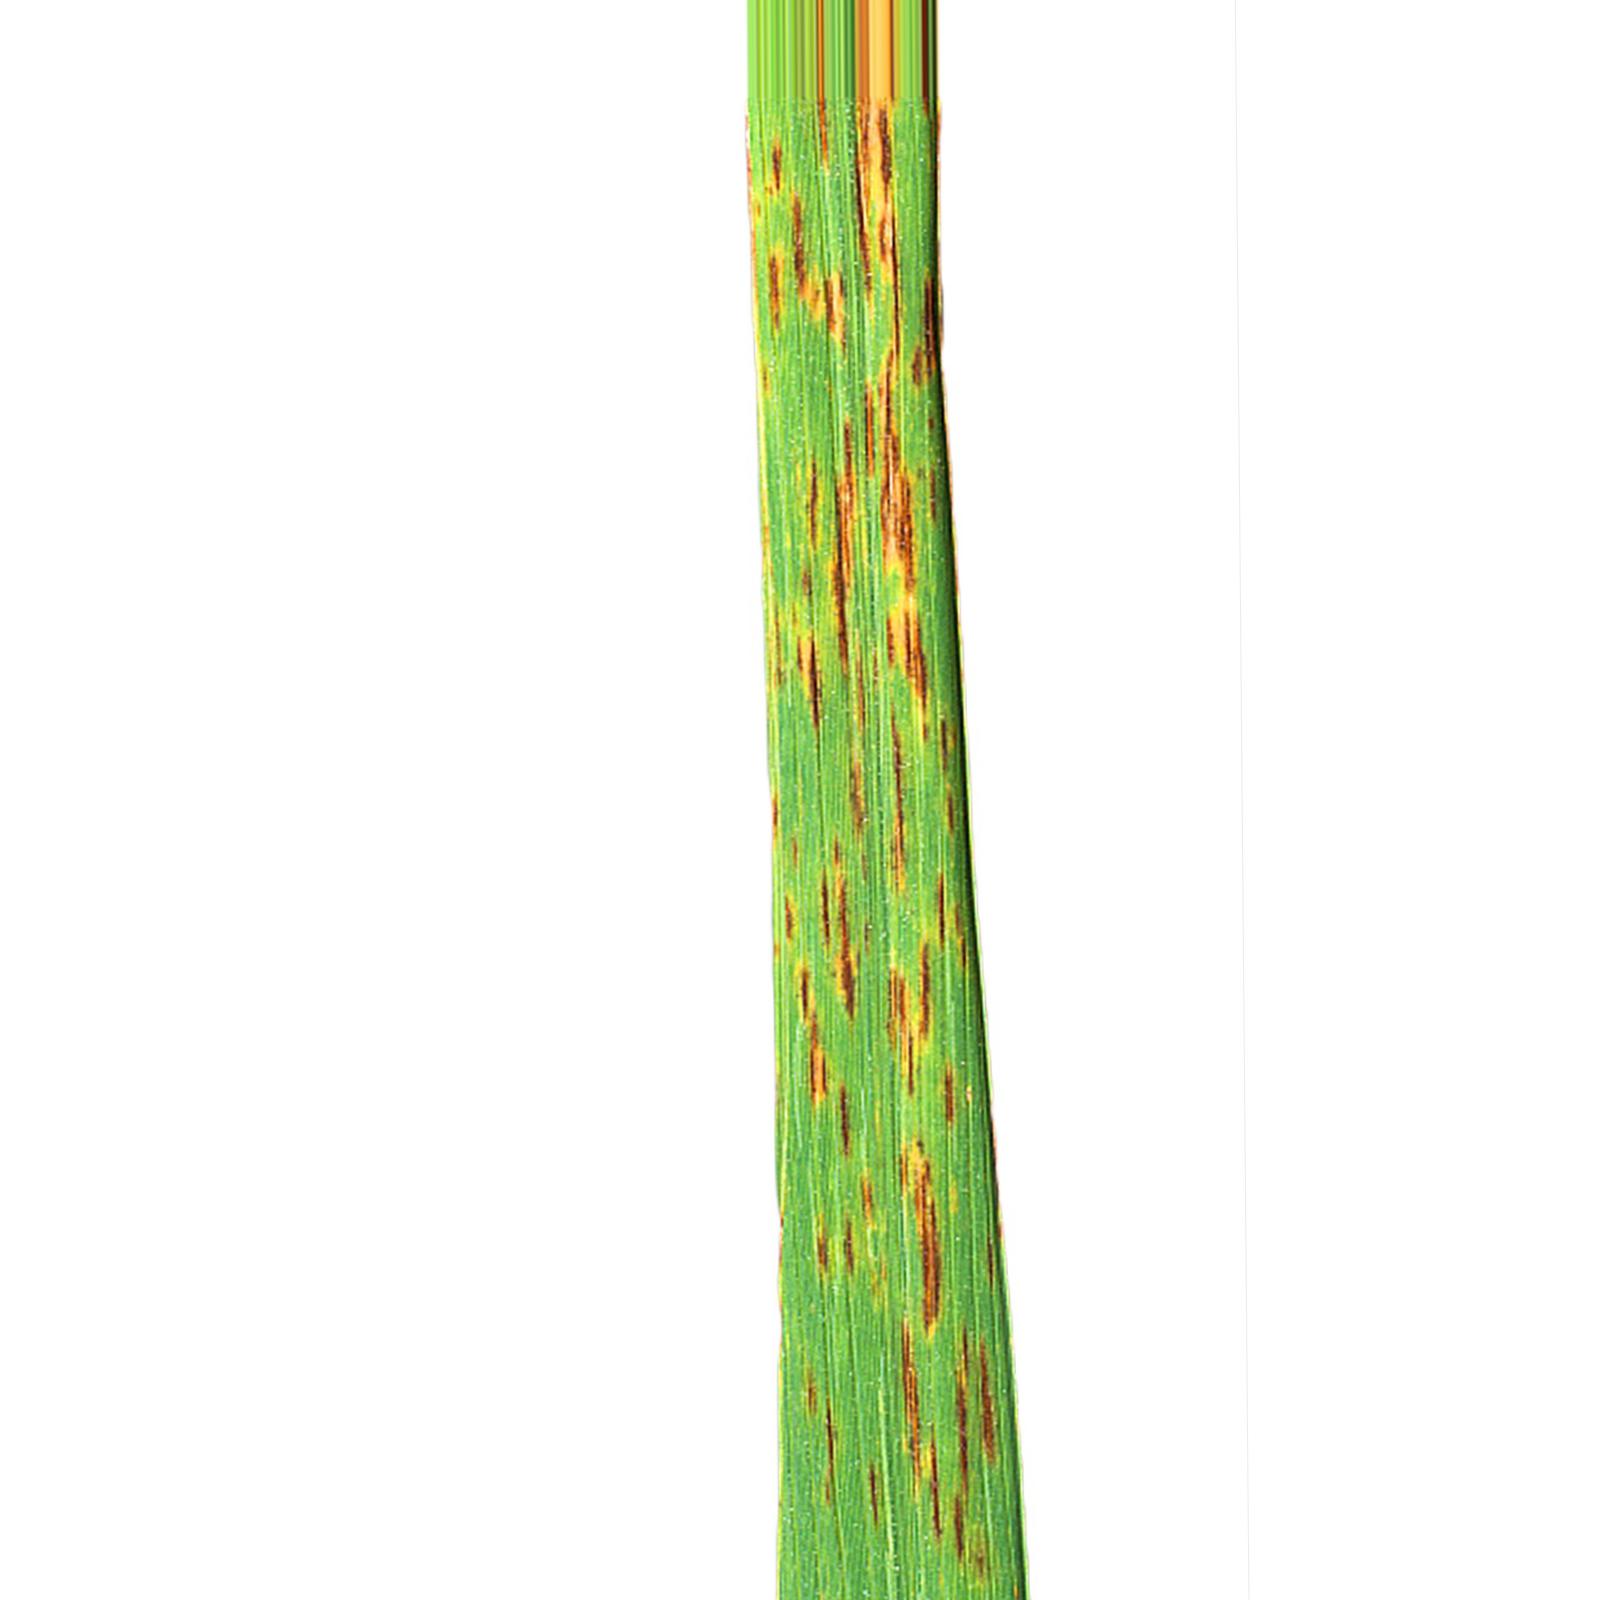
Nhãn: Bệnh Gạch Nâu ( Narrow Brown Spot )